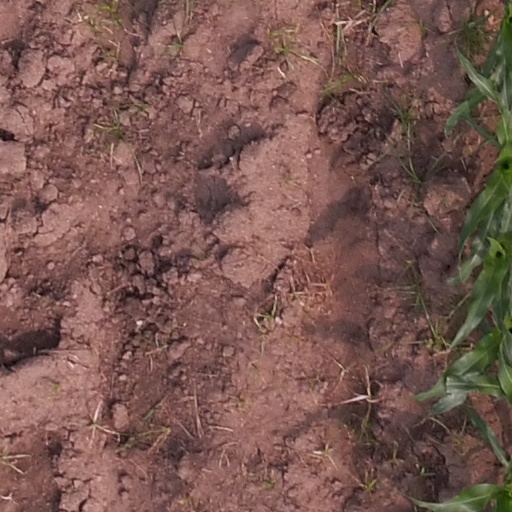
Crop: maize; corn